Louis Lefèvre‑Gineau

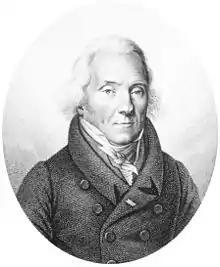
Louis Lefèvre-Gineau

Louis Lefèvre-Gineau (7 March 1751 – 3 February 1829), born at Authe (Ardennes), was a French chemist and scientist.